Leonard Boswell

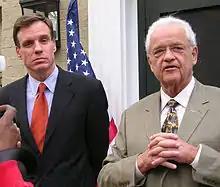
Boswell with Virginia Governor Mark Warner, 2006

Boswell won the Democratic nomination for the 3rd District after 12-year Republican incumbent Jim Ross Lightfoot made an unsuccessful run for the United States Senate. He defeated Poweshiek County Attorney Mike Mahaffey by just over 4,000 votes. He was likely helped by Bill Clinton carrying the district, as well as the endorsement of the normally Republican-leaning Iowa Farm Bureau. He was handily reelected in 1998 and 2000. During his 2nd term, Boswell pledged to serve no more than 8 years. By 2004 he had reversed that pledge, stating that "A thinking person is allowed to change their mind."